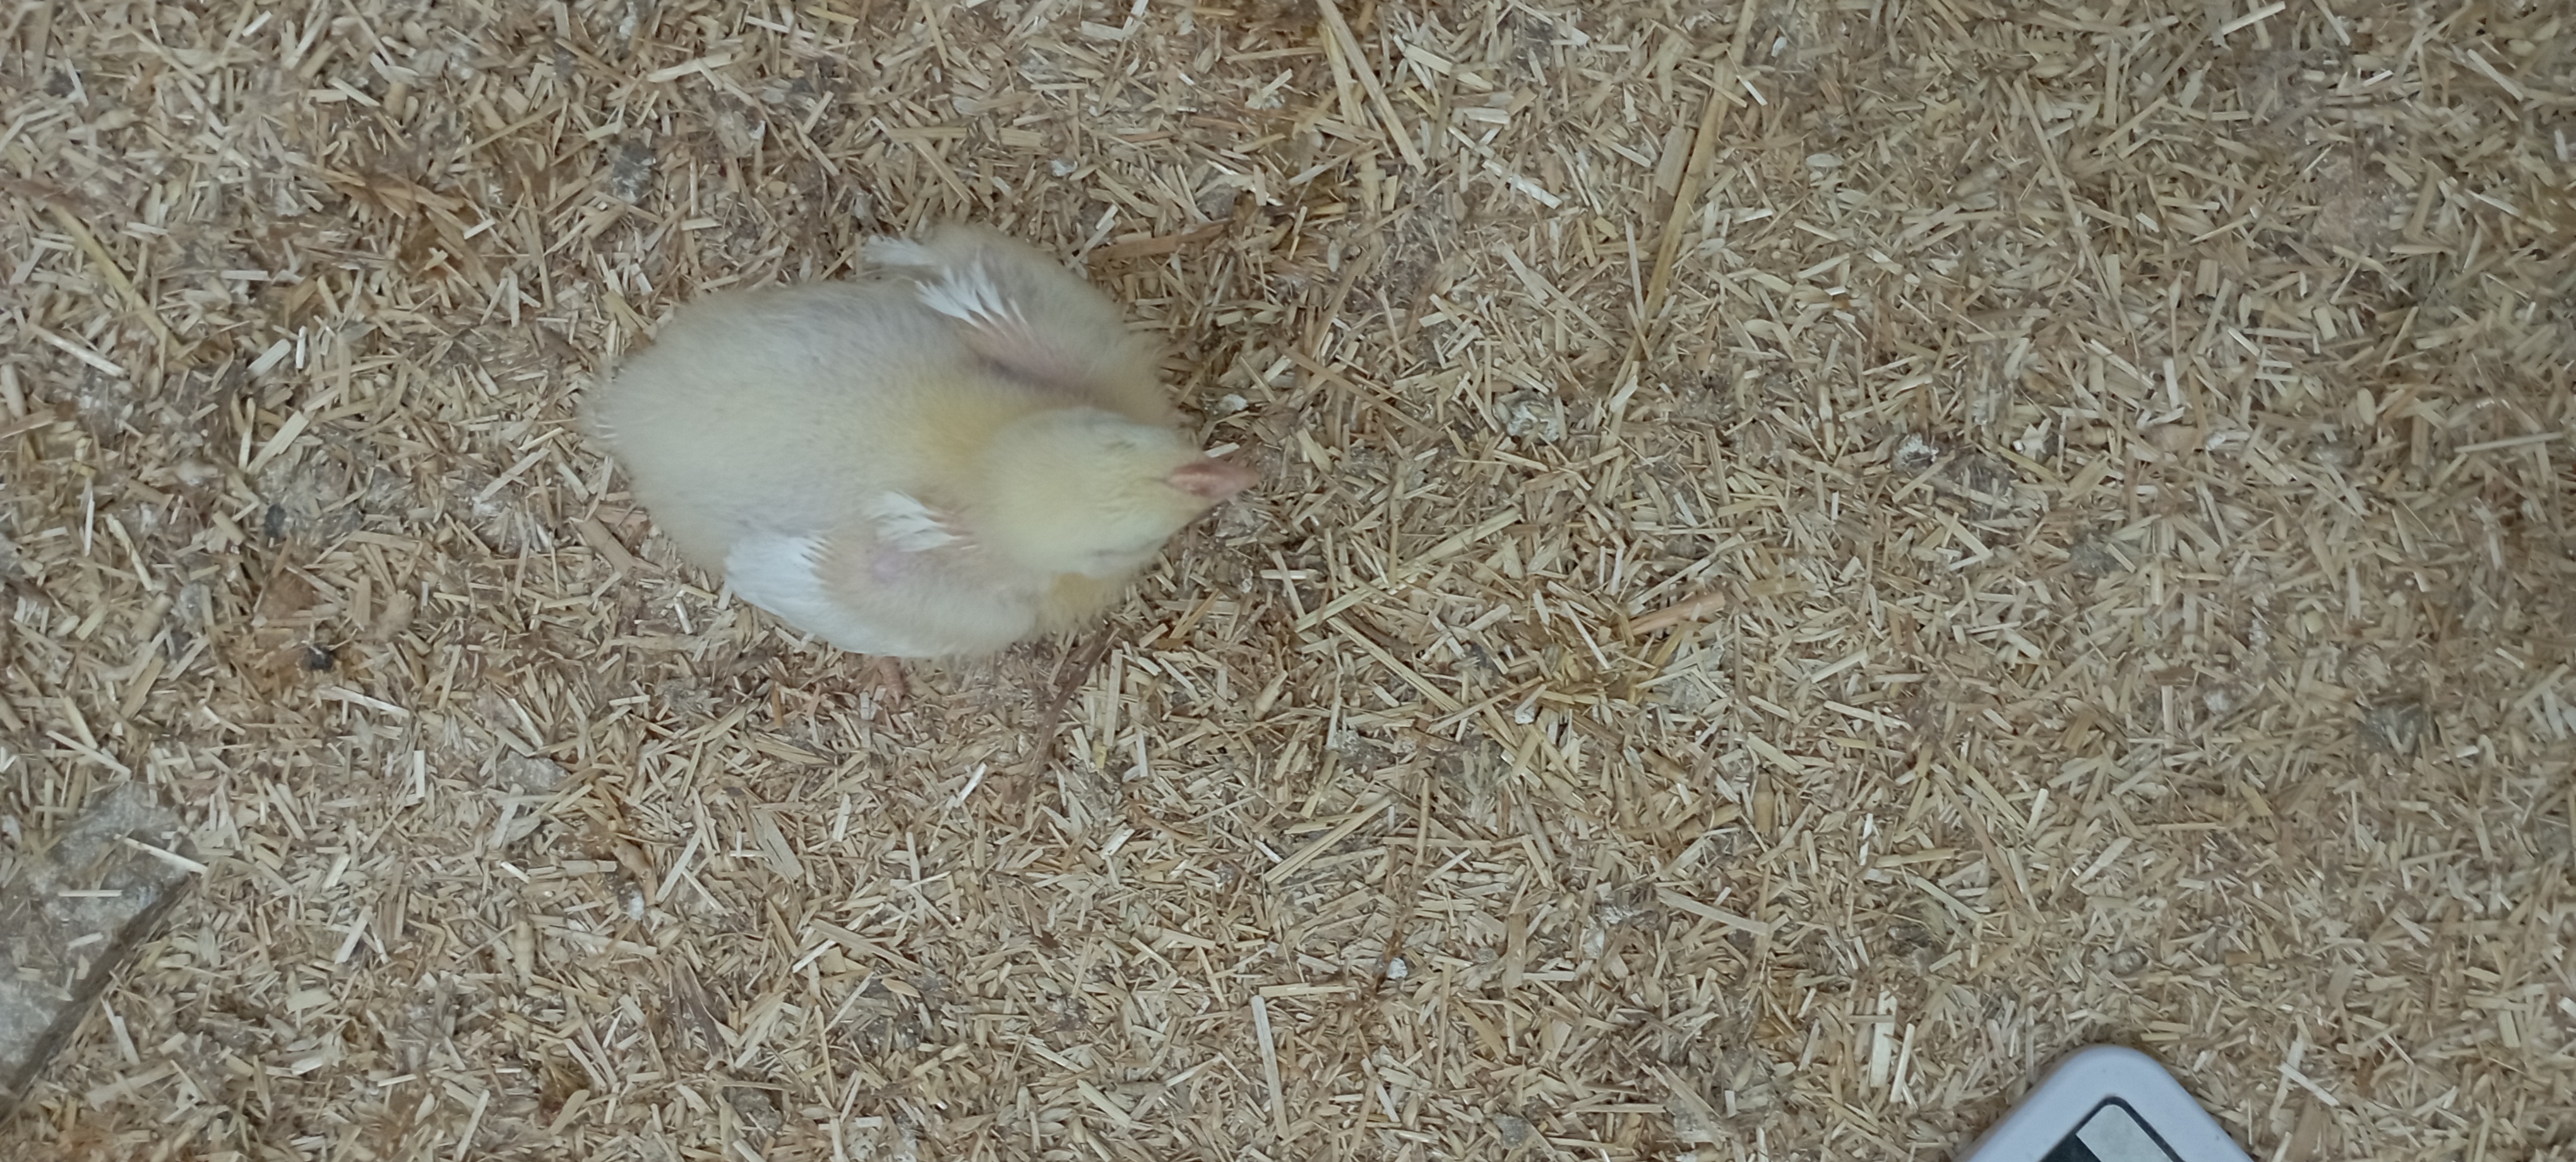
Weight: 440 g